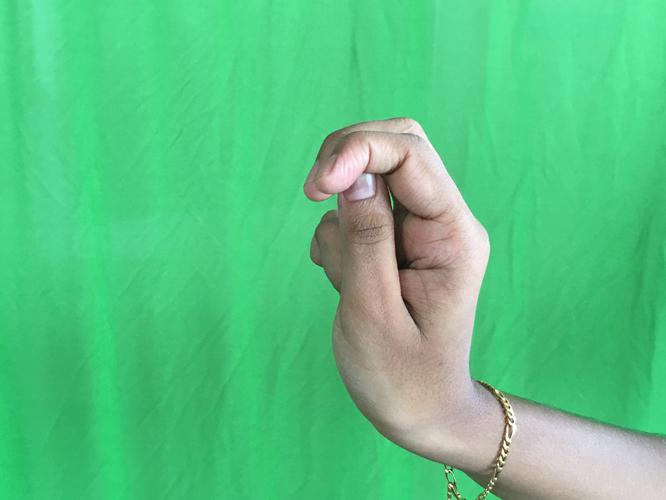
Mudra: Katakamukha_2
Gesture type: single_hand